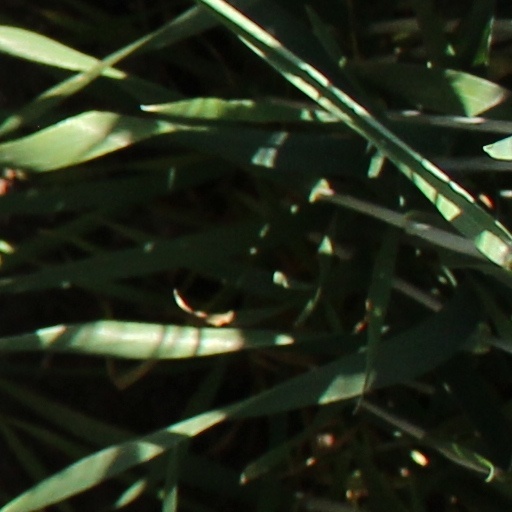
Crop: wheat